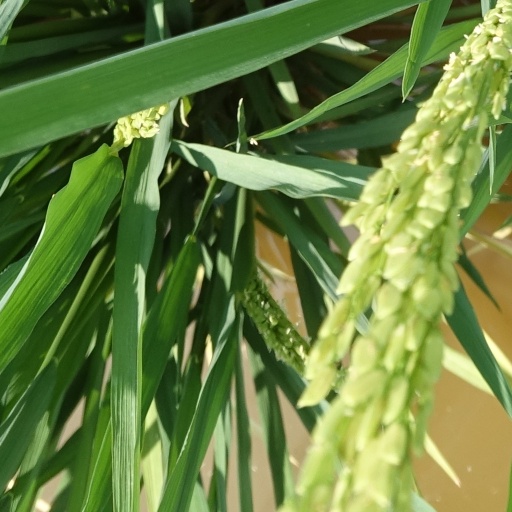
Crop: rice